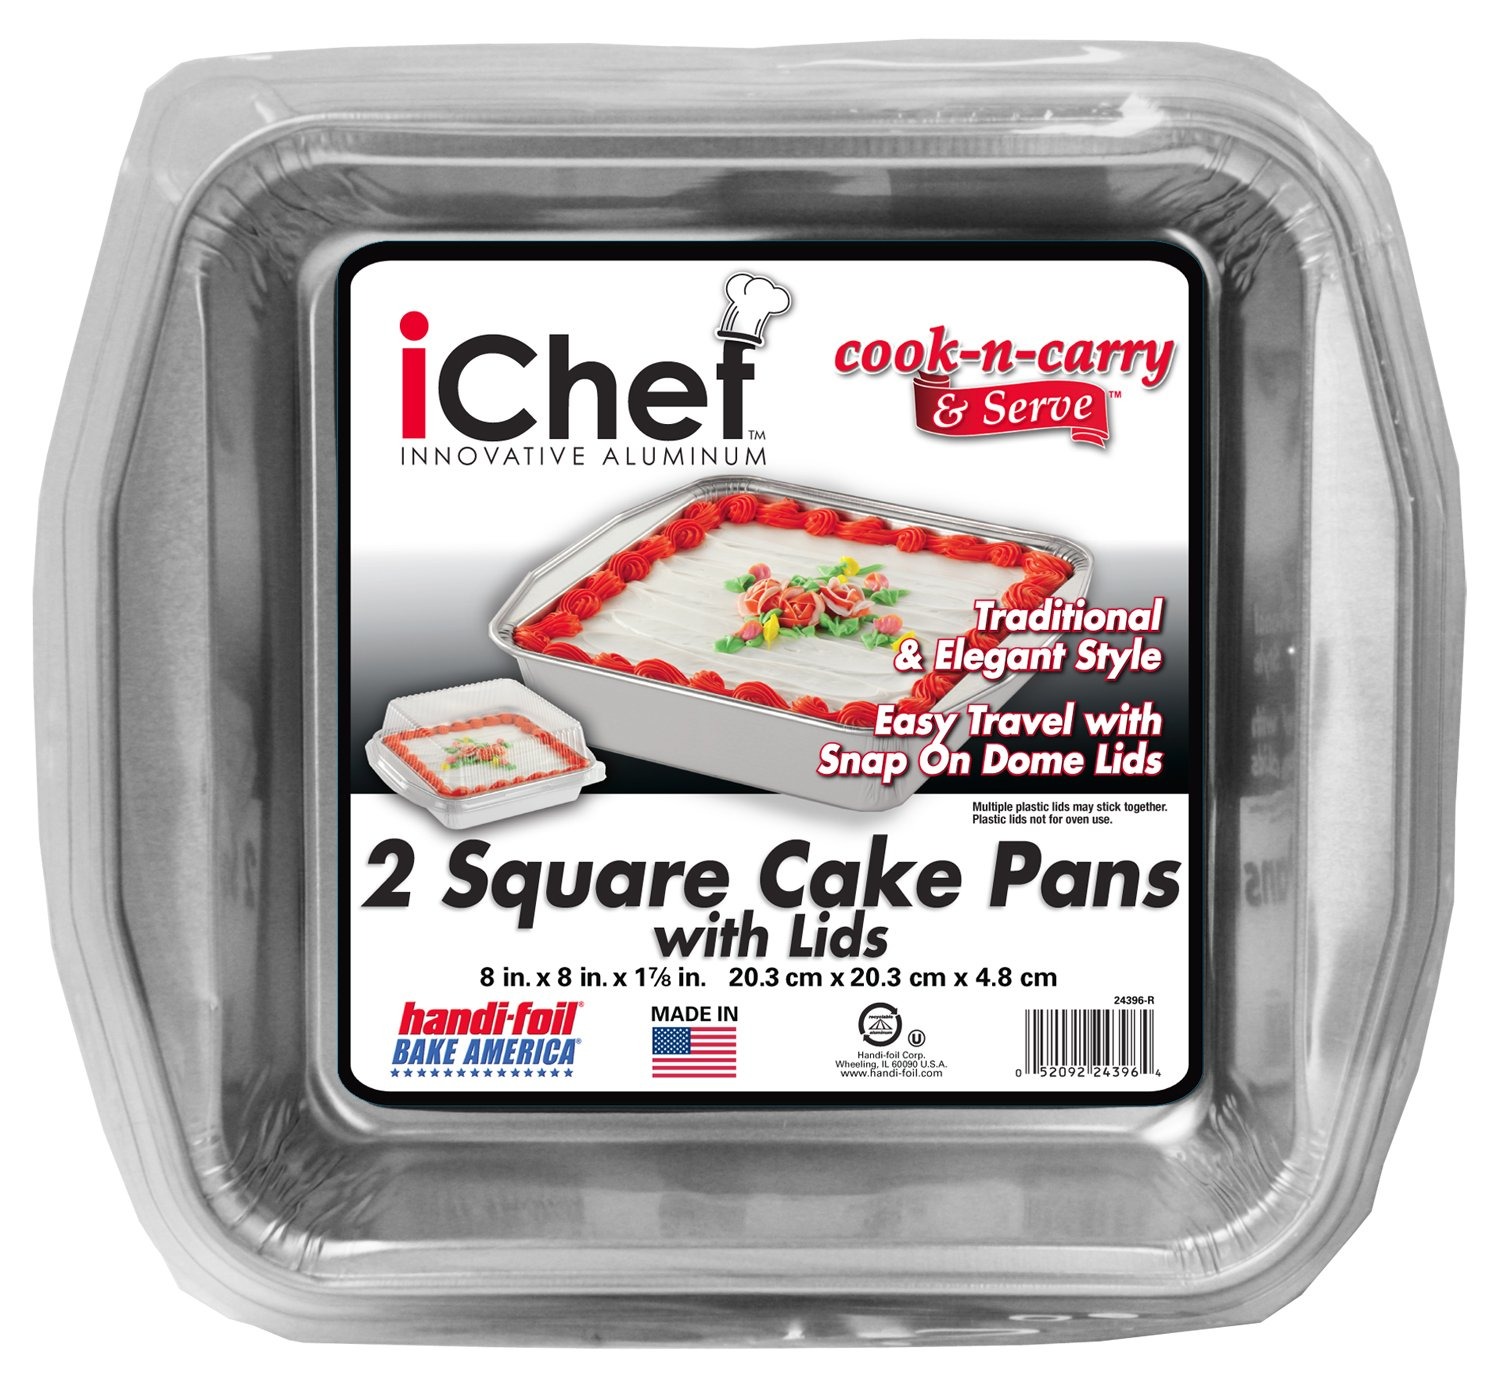
Item Name: iChef Square Cake Pans, w/ Lids, 2 ct
Bullet Point 1: Heavy Gauge Aluminum
Bullet Point 2: Elegant Design
Bullet Point 3: Help Makes Clean-up Easier
Bullet Point 4: Non-Toxic cooking Surface
Value: 2.0
Unit: ct

Price: 11.685